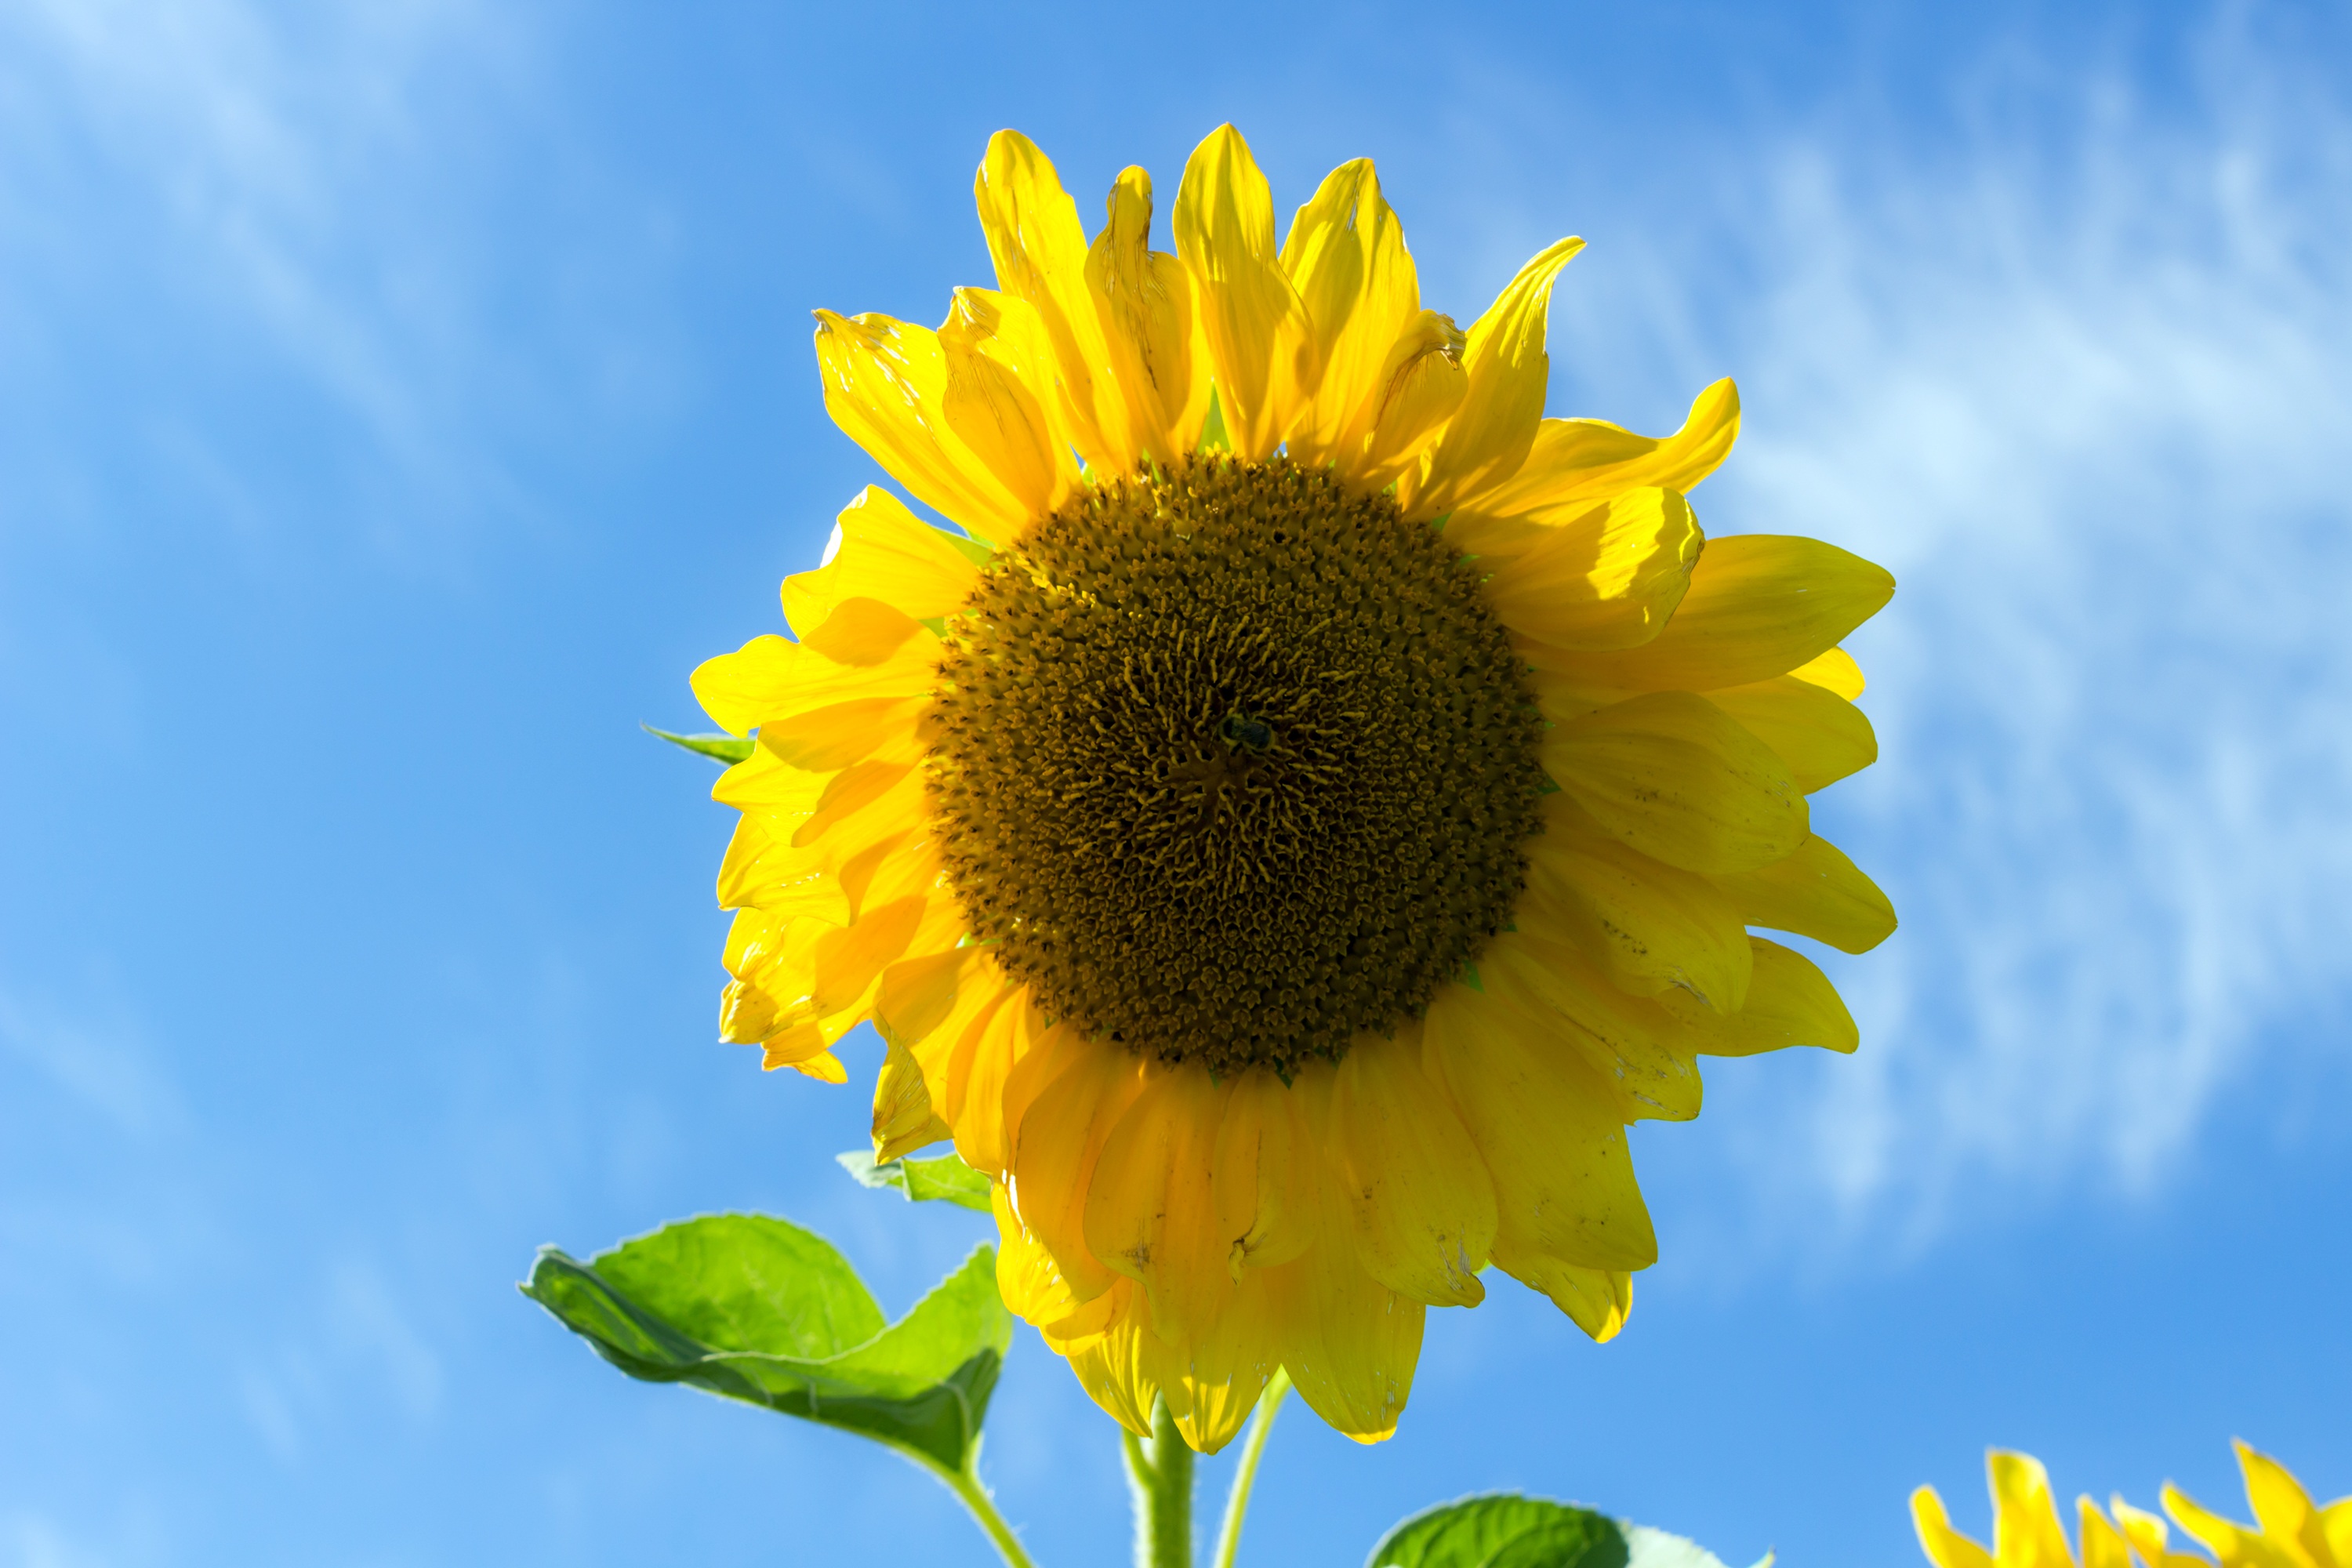
nature, plant, sky, field, sunlight, flower, petal, summer, green, farming, yellow, agriculture, closeup, flora, sunflower, outdoors, bright, dacha, macro photography, vegetable garden, greens, flowering plant, daisy family, elitexpo, asterales, sunflower seed, plant stem, land plant